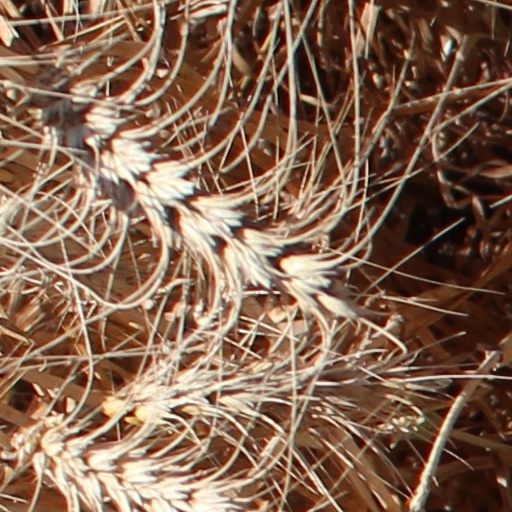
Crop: wheat